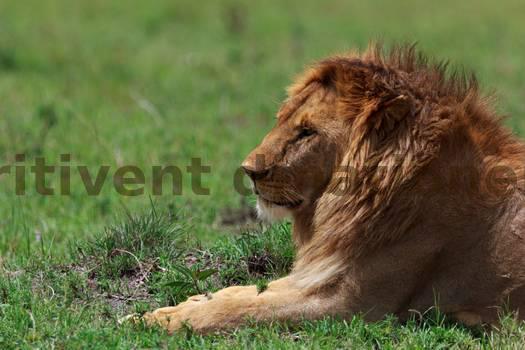
Label: Watermark